Subramanian Ramadorai

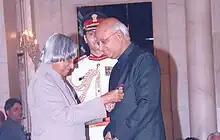
The President, Dr A. P. J. Abdul Kalam presenting Padma Bhushan to Shri S Ramadorai on 26 January 2006, in recognition of his commitment and dedication to the IT industry.

On 28 April 2009, Ramadorai was awarded the Commander of the Order of the British Empire (CBE).